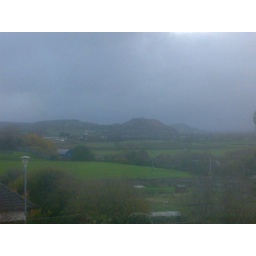
View from bedroom window in Camarthen